Život a doba soudce A. K.

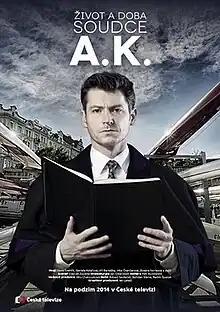

Život a doba soudce A. K. (English: The Life and Time of Judge A.K.) is a Czech television series from a court setting with David Švehlík in the title role. The directors are Robert Sedláček, Radim Špaček and Bohdan Sláma. The script was written by Zdeněk Zapletal. Some of the civil cases handled in the first season are inspired by real-life cases. Second season deals with criminal cases.